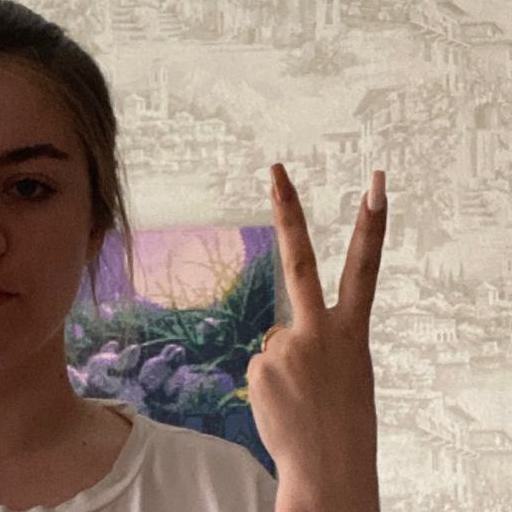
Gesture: peace_inverted